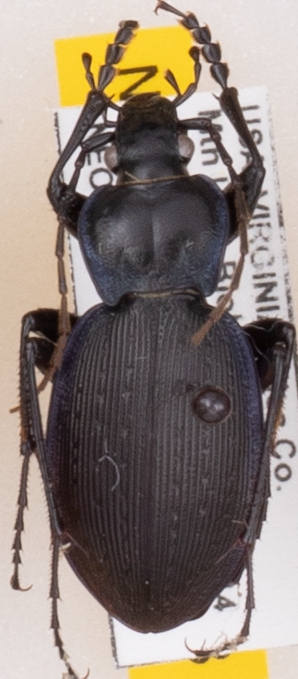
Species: Carabus goryi
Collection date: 2022-07-12
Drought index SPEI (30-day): -0.348
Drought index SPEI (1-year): -0.9
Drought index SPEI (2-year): -0.39